Charles Leslie (nonjuror)

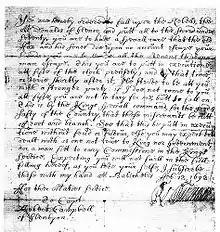
Orders for the 1692 Glencoe Massacre; used in Leslie's 1695 pamphlet "Gallienus Redivivus, or Murther will out"

Much of his early writing focused on Scotland, where the 1690 Settlement ended Episcopacy and restored a Presbyterian kirk; Leslie used this to inspire concern about William's intentions towards the Church of England. Ironically, his modern fame now rests primarily on a pamphlet written in 1695, called "Gallienus Redivivus, or Murther will out, &c. Being a true Account of the De Witting of Glencoe, Gaffney." The focus of this was William's alleged complicity in the 1672 death of Dutch Republican leader Johan de Witt, with other crimes including Glencoe included as secondary charges. During the 1745 Rising, Charles Stuart ordered Leslie's pamphlet and the 1695 Parliamentary minutes of the investigation to be reprinted in the Edinburgh "Caledonian Mercury."